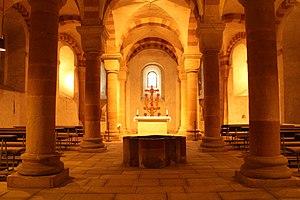
L'architecture ottonienne fait partie du bloc stylistique de l'architecture charpentée formé à partir des prototypes carolingiens avec des influences byzantines nouvelles. C'est une sorte de premier art roman du Nord distinct et symétrique opposé au premier art roman méridional. On peut penser que l'architecture ottonienne n'est que l'aile orientale d'un ensemble plus vaste qui englobe le nord de l'Europe et sans doute l'Angleterre pré-normande. Elle a incontestablement formé le second art roman et la première architecture gothique née dans la partie ouest du premier art roman du nord en garde encore l'amplitude.